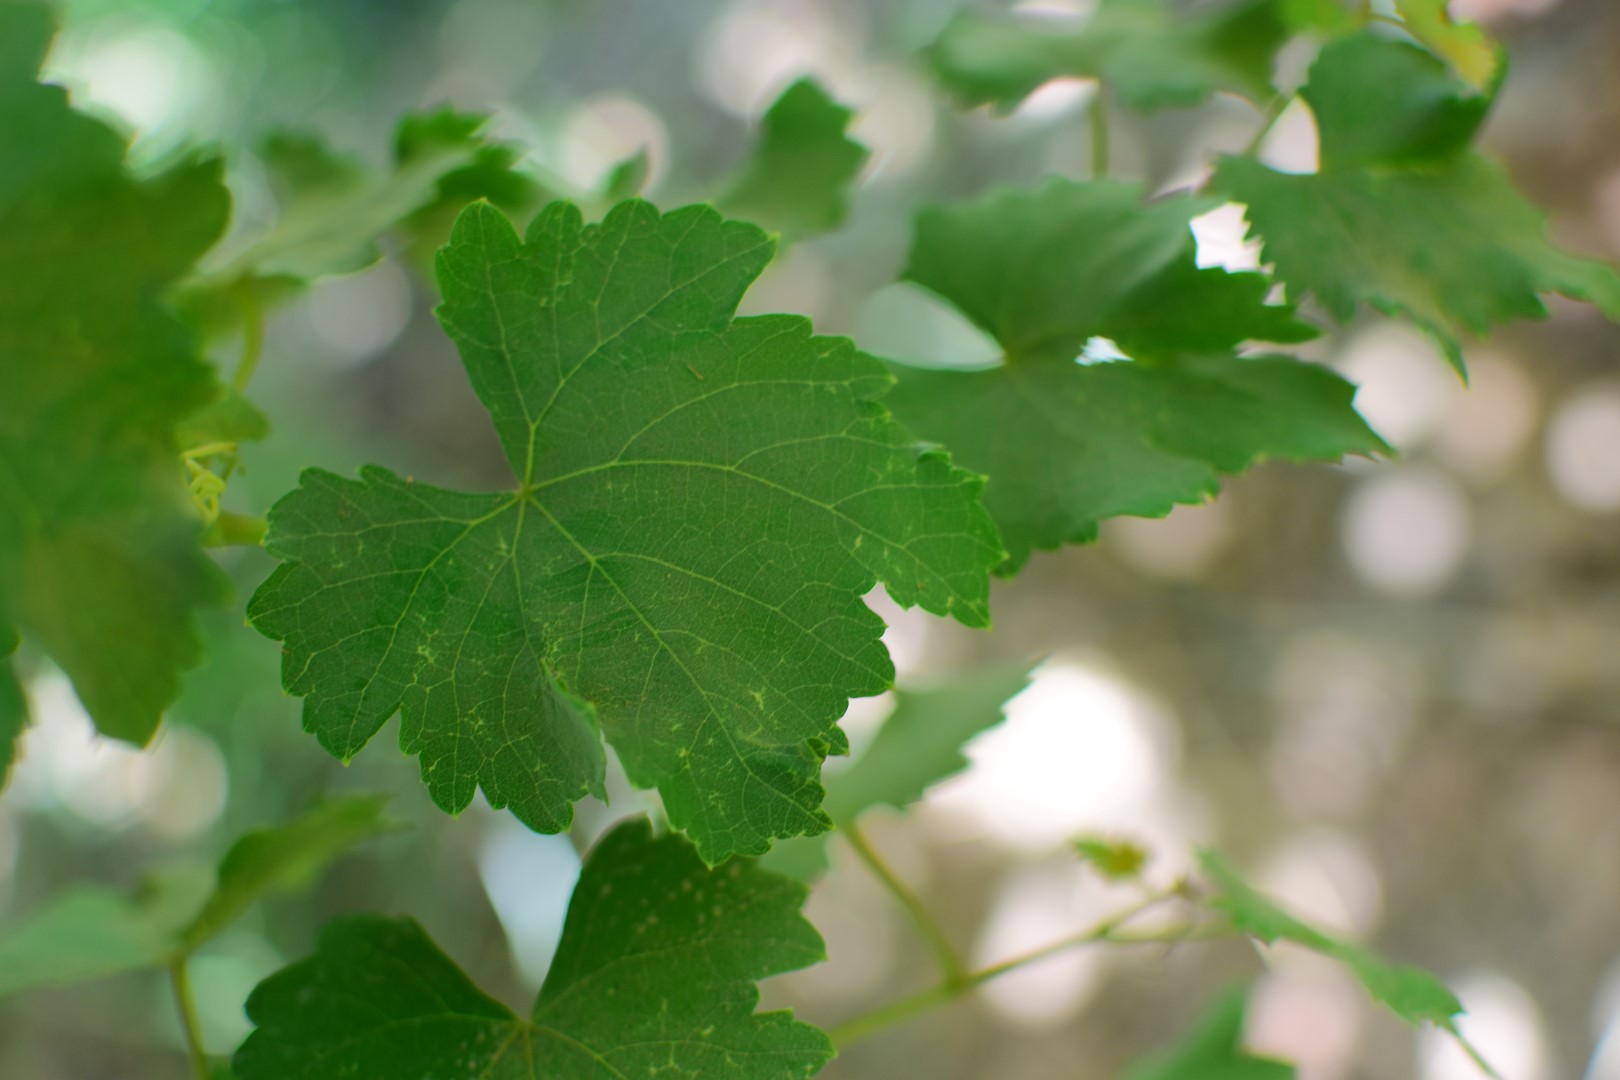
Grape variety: Frinsi